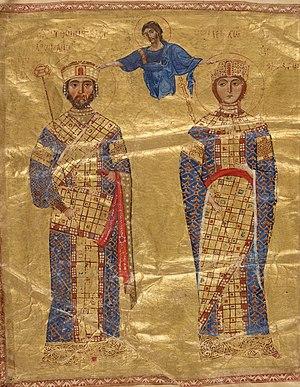
L'empereur Nicéphore III (ou Michel VII) et Marie d'Alanie
Nicéphore III Botaniatès ou Botaneiates ou Botaniate, né vers 1001 et mort en 1081, est empereur byzantin du 24 mars 1078 au 4 avril 1081.
Le vêtement byzantin évolua à partir des vêtements portés pendant l’Empire romain, y ajoutant couleurs et motifs importés par les marchands venus d'Orient et du Moyen-Orient ainsi que de l’influence et des traditions des peuples qui furent associés d'une façon ou d'une autre à l'Empire. Avec le temps, il atteindra une variété et une richesse de couleurs, de tissus et d’ornementation dépassant de beaucoup les périodes fastes de Rome.
Marie d’Alanie est impératrice consort de l’Empire byzantin. Renommée pour sa grande beauté, elle est l’épouse de l’empereur Michel VII, puis après que celui-ci a été renversé, du nouvel empereur Nicéphore III Botaniatès. Tombée en disgrâce pour avoir, semble-t-il, participé au complot de Nicéphore Diogène contre Alexis Iᵉʳ, elle quitte Constantinople. Sa vie est consacrée à protéger les droits au trône de son fils, Constantin Doukas.